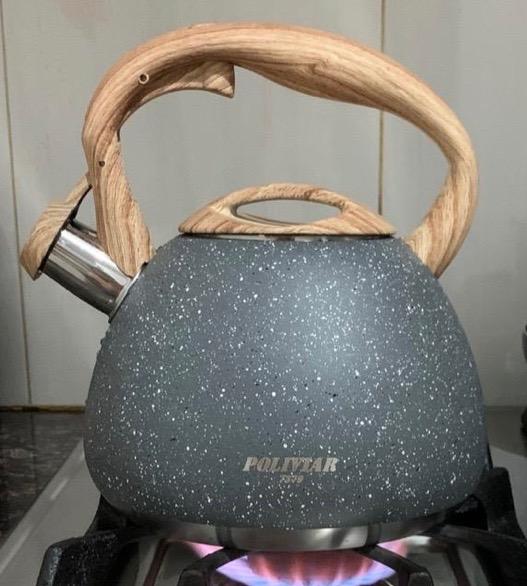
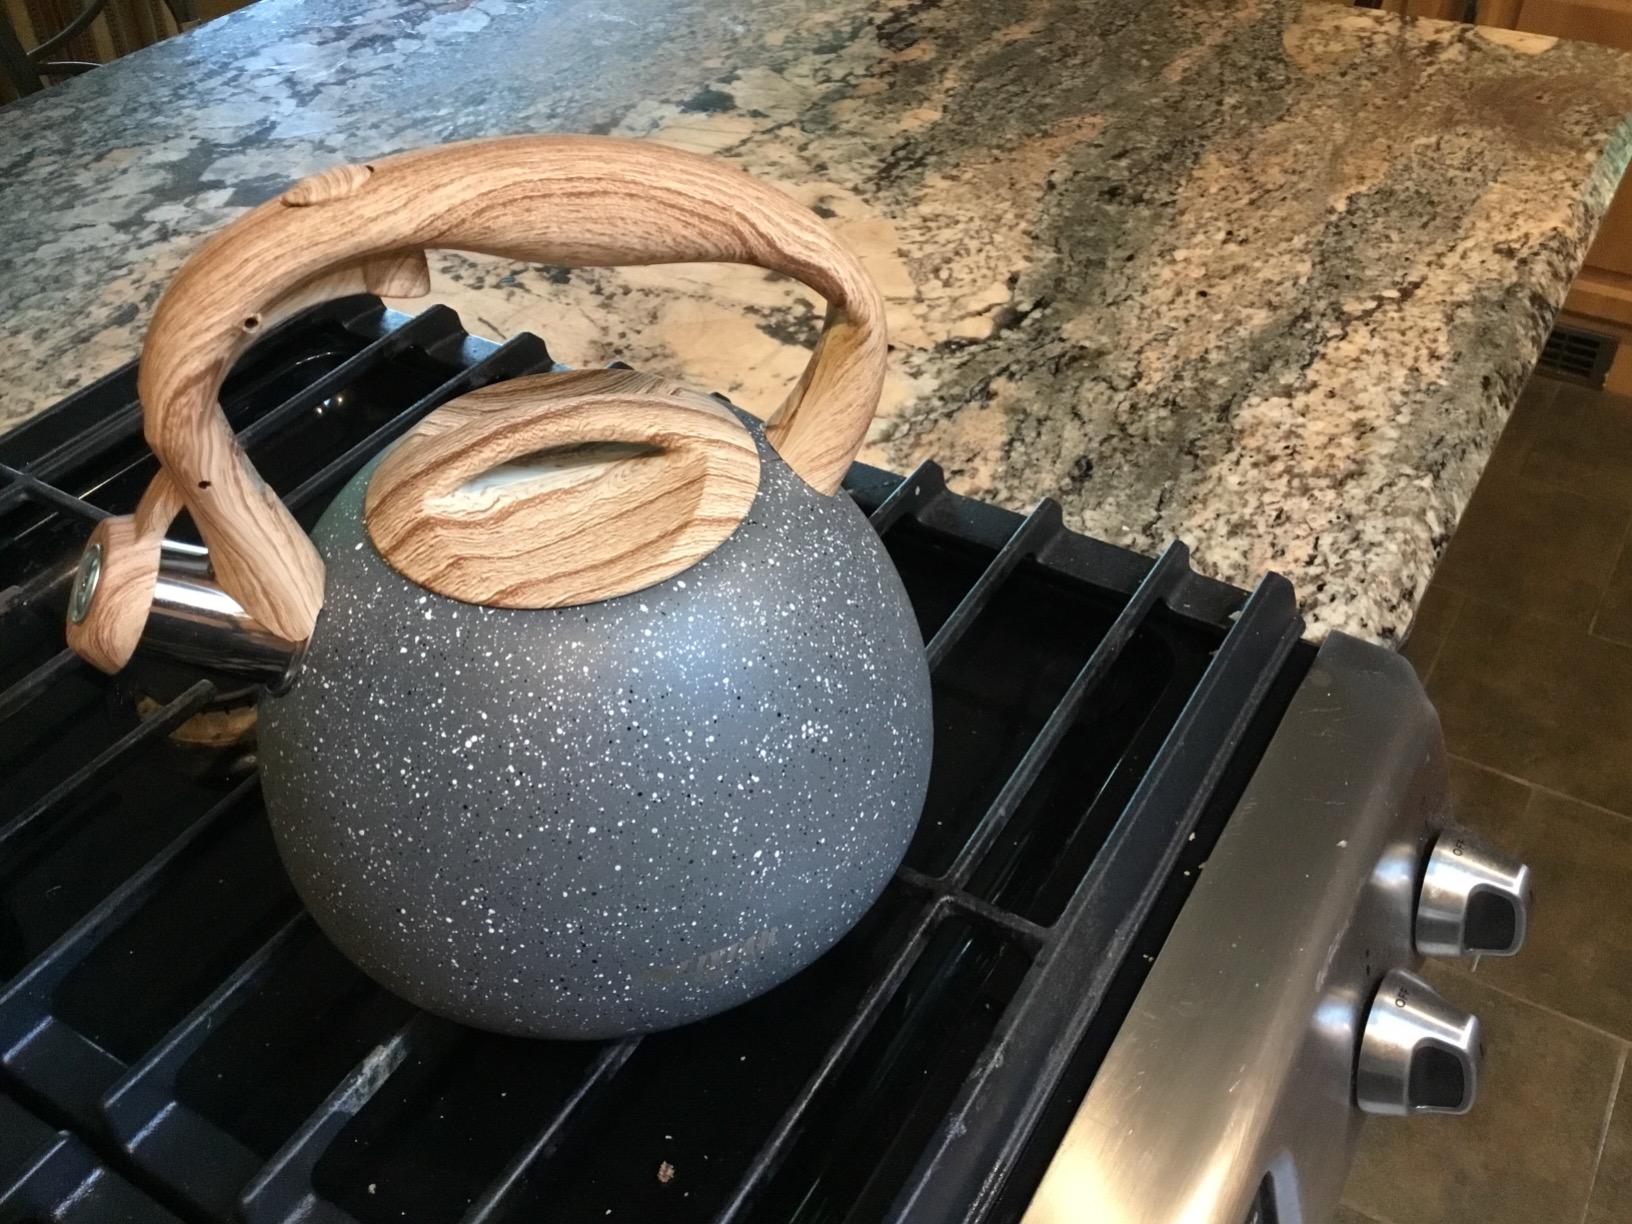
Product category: items_kettle
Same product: yes